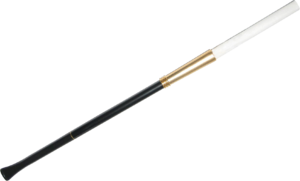
Un fume-cigarette est un tube légèrement évasé, à l’extrémité duquel est inséré un cigare ou une cigarette de manière à les fumer sans qu’ils touchent les lèvres. La personne qui l'utilise aspire alors à travers l'embout du fume-cigarette. Souvent fabriqué en argent, en jade ou en bakélite, il était populaire chez les femmes et à la mode, du milieu des années 1910 jusqu'au début des années 1970.